Spin Alternative Record Guide

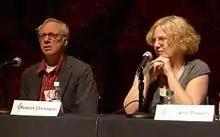
Ann Powers (right) contributed to the book, while Robert Christgau (left) loaned records from his personal collection to assist in the creation of the guide.

Spanning 468 pages, the "Spin Alternative Record Guide" compiles essays by 64 music critics on recording artists and bands who either predated, were involved in, or had developed from alternative rock. Each artist's entry is accompanied by their discography, with albums rated with a score between one and ten. Unlike the third edition of "The Rolling Stone Album Guide" (1992), which limited its discographies to albums currently in-print on CD, the "Spin Alternative Record Guide" offered more comprehensive album discographies. The entries are accompanied by album artwork.